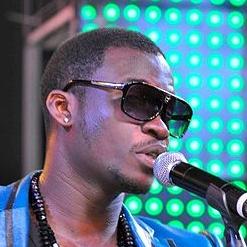
Age: 22